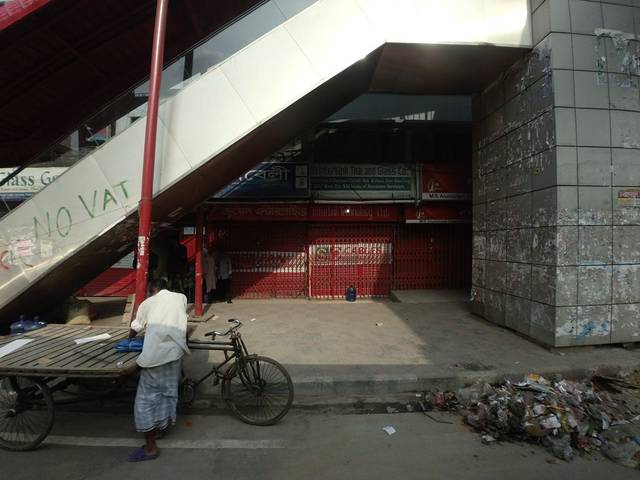
Region: Bangladesh
Coordinates: 23.792, 90.4